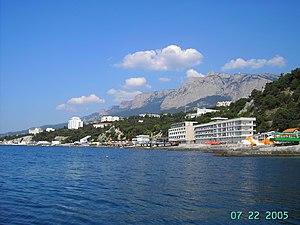
Gaspra ou Haspra est une commune urbaine de Crimée, et une station balnéaire sur la mer Noire, intégrée à la municipalité de Yalta. Sa population s'élevait à 11 384 habitants en 2013, presque exclusivement russophones.